First voyage of Kerguelen

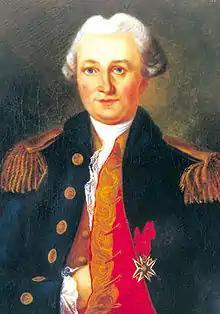
A portrait of Yves-Joseph de Kerguelen-Trémarec

In early 1770, Kerguelen had drafted a project to bring Ahutoru back to Tahiti, and take the opportunity to explore the Southern Pacific Ocean, in search of a "Terra Australis Incognita". His proposal was rejected for financial reasons. In September 1770, Kerguelen renewed his proposal, but international tensions caused another rejection.